SMS Württemberg (1878)

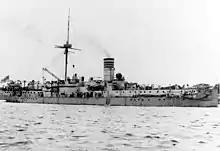
SMS in 1899, after reconstruction

Following the 1886 maneuvers, and her three sisters were removed from active duty to serve as the Reserve Division of the Baltic Sea. In June 1887, Germany dedicated the Kaiser Wilhelm Canal; was among the ships present during the celebrations. She remained in the Reserve Division in 1888, and in May replaced as the active vessel in the unit. When the ship returned to active service on 28 May, her next captain, "KzS" Franz von Kyckbusch, came aboard. She also served as the guard ship for Kiel that summer, until 21 September, when she was again deactivated and Kyckbusch left the vessel. On 1 October, the German reserve fleet was reorganized, and was assigned to II Reserve Division.